John Rennie Short

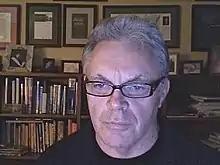

John Rennie Short is professor emeritus of geography and public policy in the School of Public Policy at University of Maryland, Baltimore County.